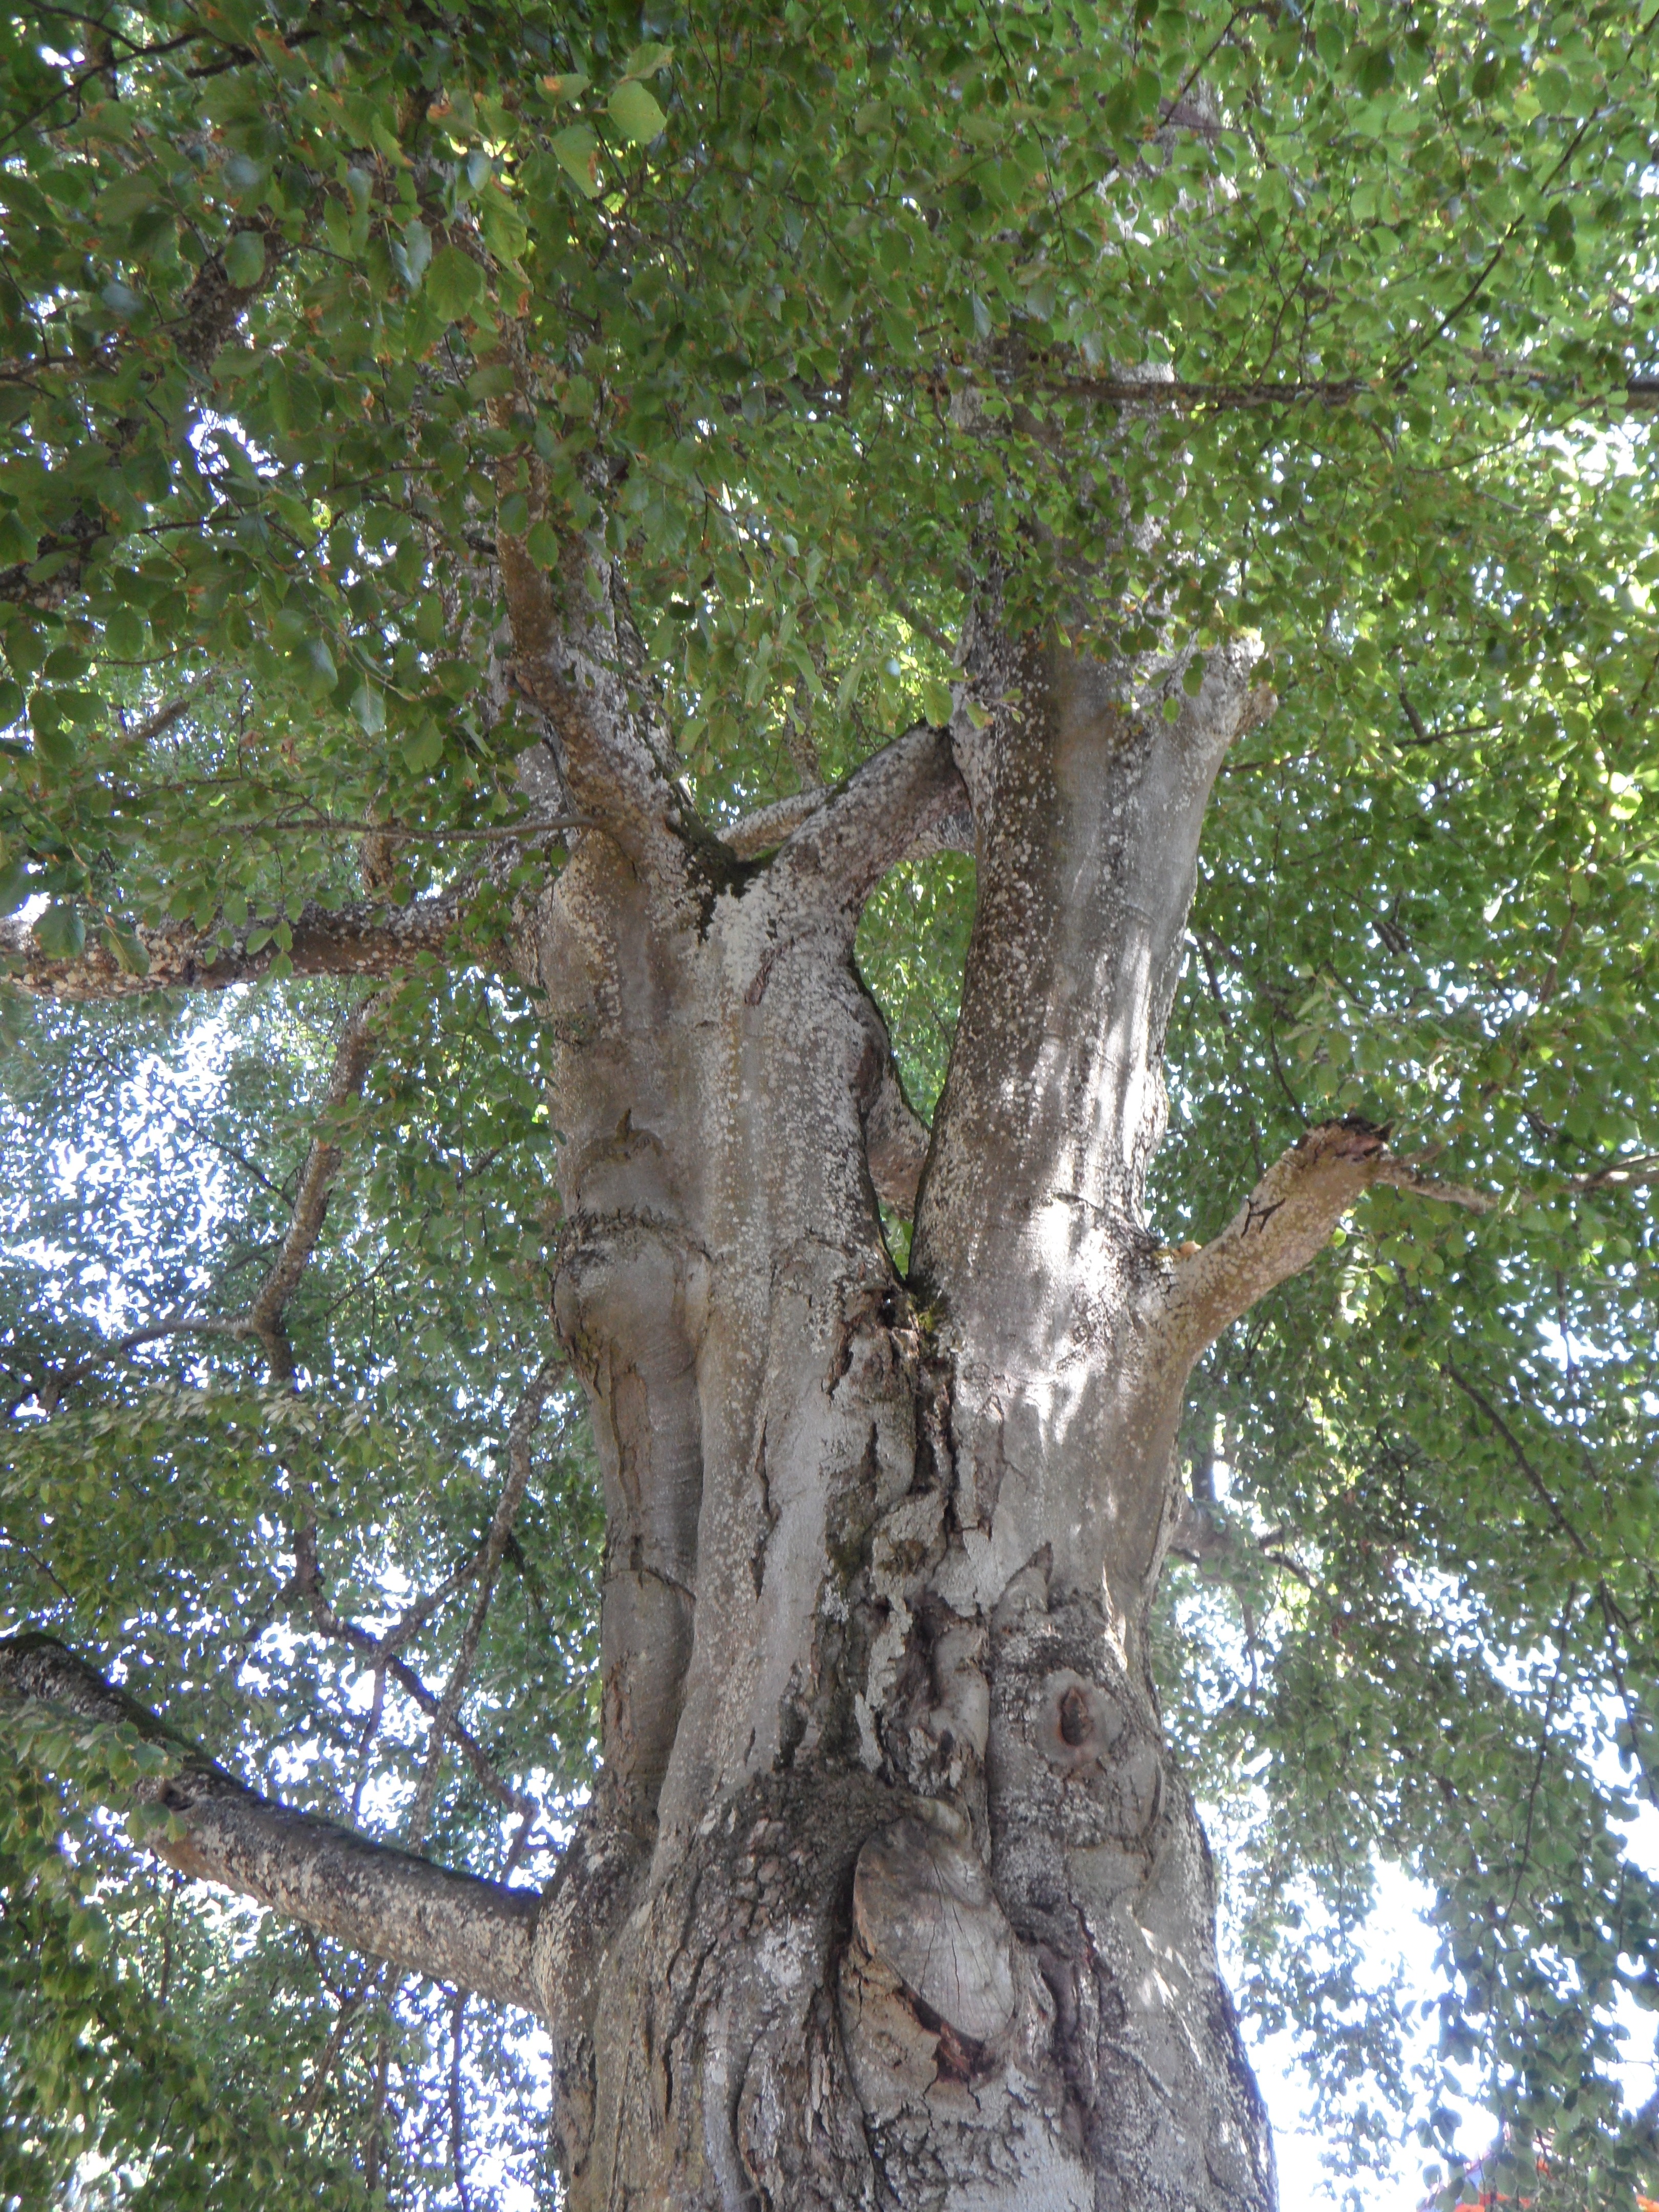
tree, branch, plant, trunk, old, high, botany, tribe, deciduous, oak, gnarled, woodland, flowering plant, woody plant, land plant, plane tree family